Christianisation of Anglo-Saxon England

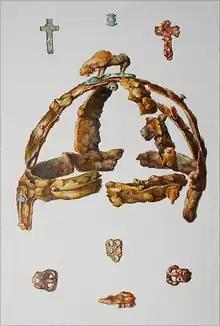
The Benty Grange helm, as depicted in a watercolour by Llewellynn Jewitt, which features both Christian crosses and a boar crest, typically found in heathen contexts

The Christianisation of Anglo-Saxon England was the process starting in the late 6th century by which population of England formerly adhering to the Anglo-Saxon, and later Nordic, forms of Germanic paganism converted to Christianity and adopted Christian worldviews.